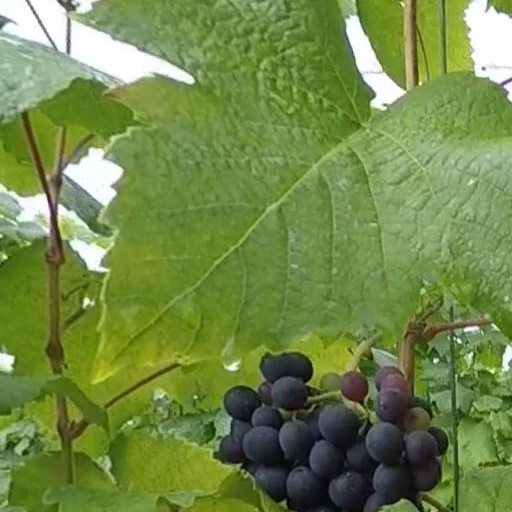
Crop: grape